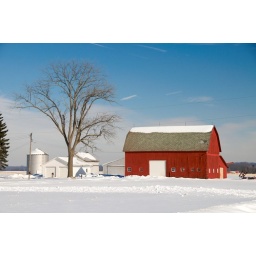
A winter farm scene near Buchanan Michigan during the winter on a rare blue sky day.